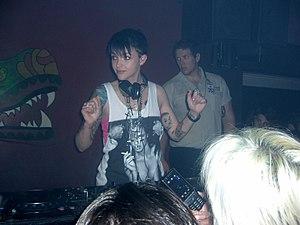
Ruby Rose Langenheim dite Ruby Rose, née le 20 mars 1986 à Melbourne, est un mannequin australien, animatrice de télévision, actrice, DJ, VJ et réalisatrice.